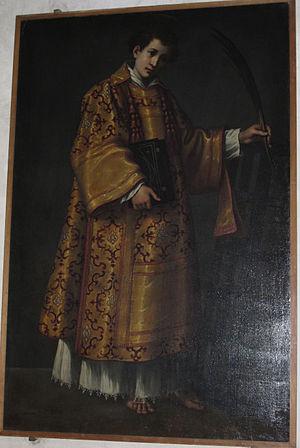
Francesco Curradi est un peintre italien baroque de l'école florentine, le plus important de la peinture dévote de la première moitié du XVIIᵉ siècle.